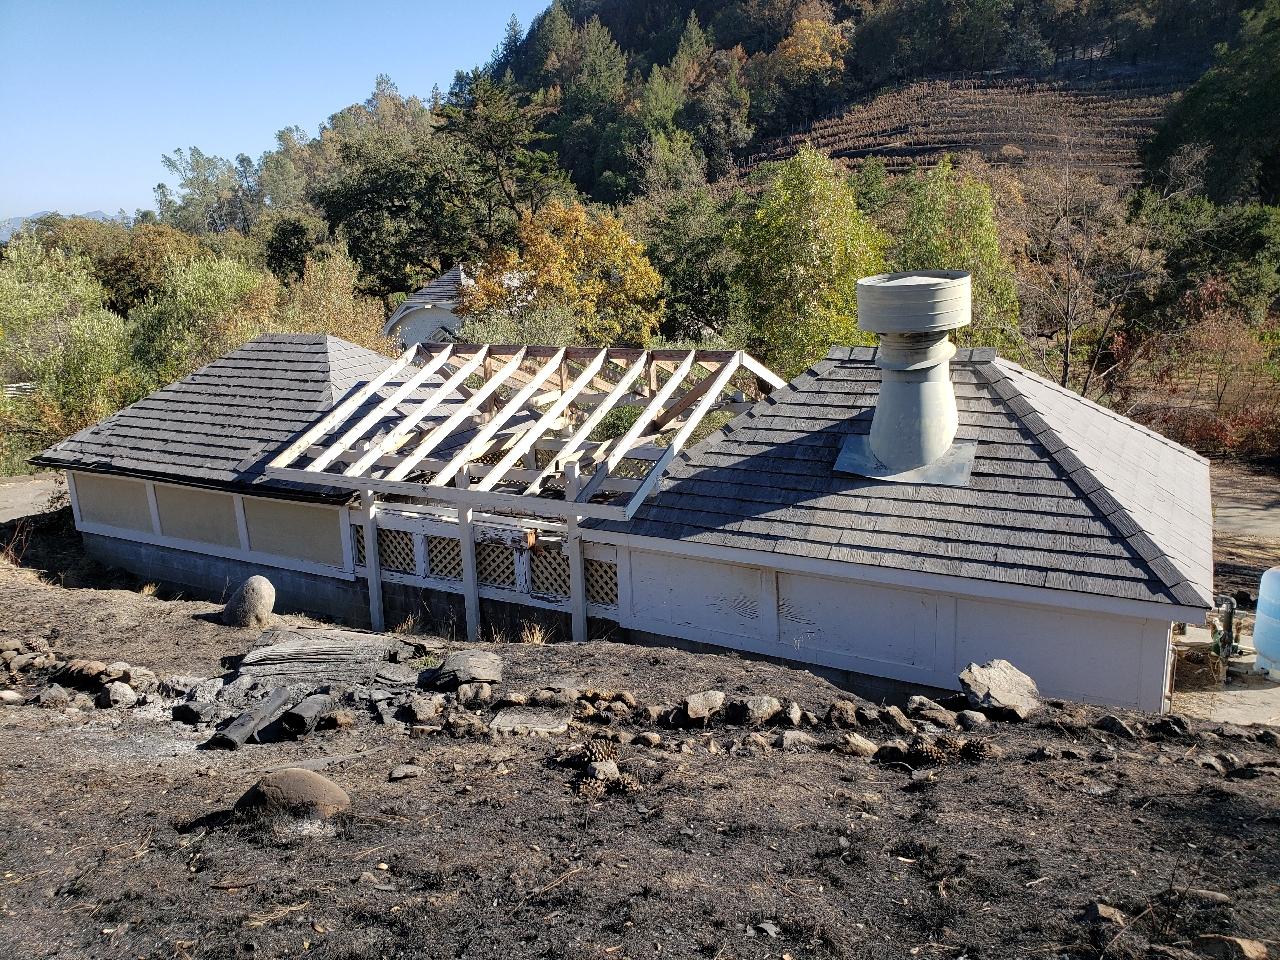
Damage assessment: no_damage